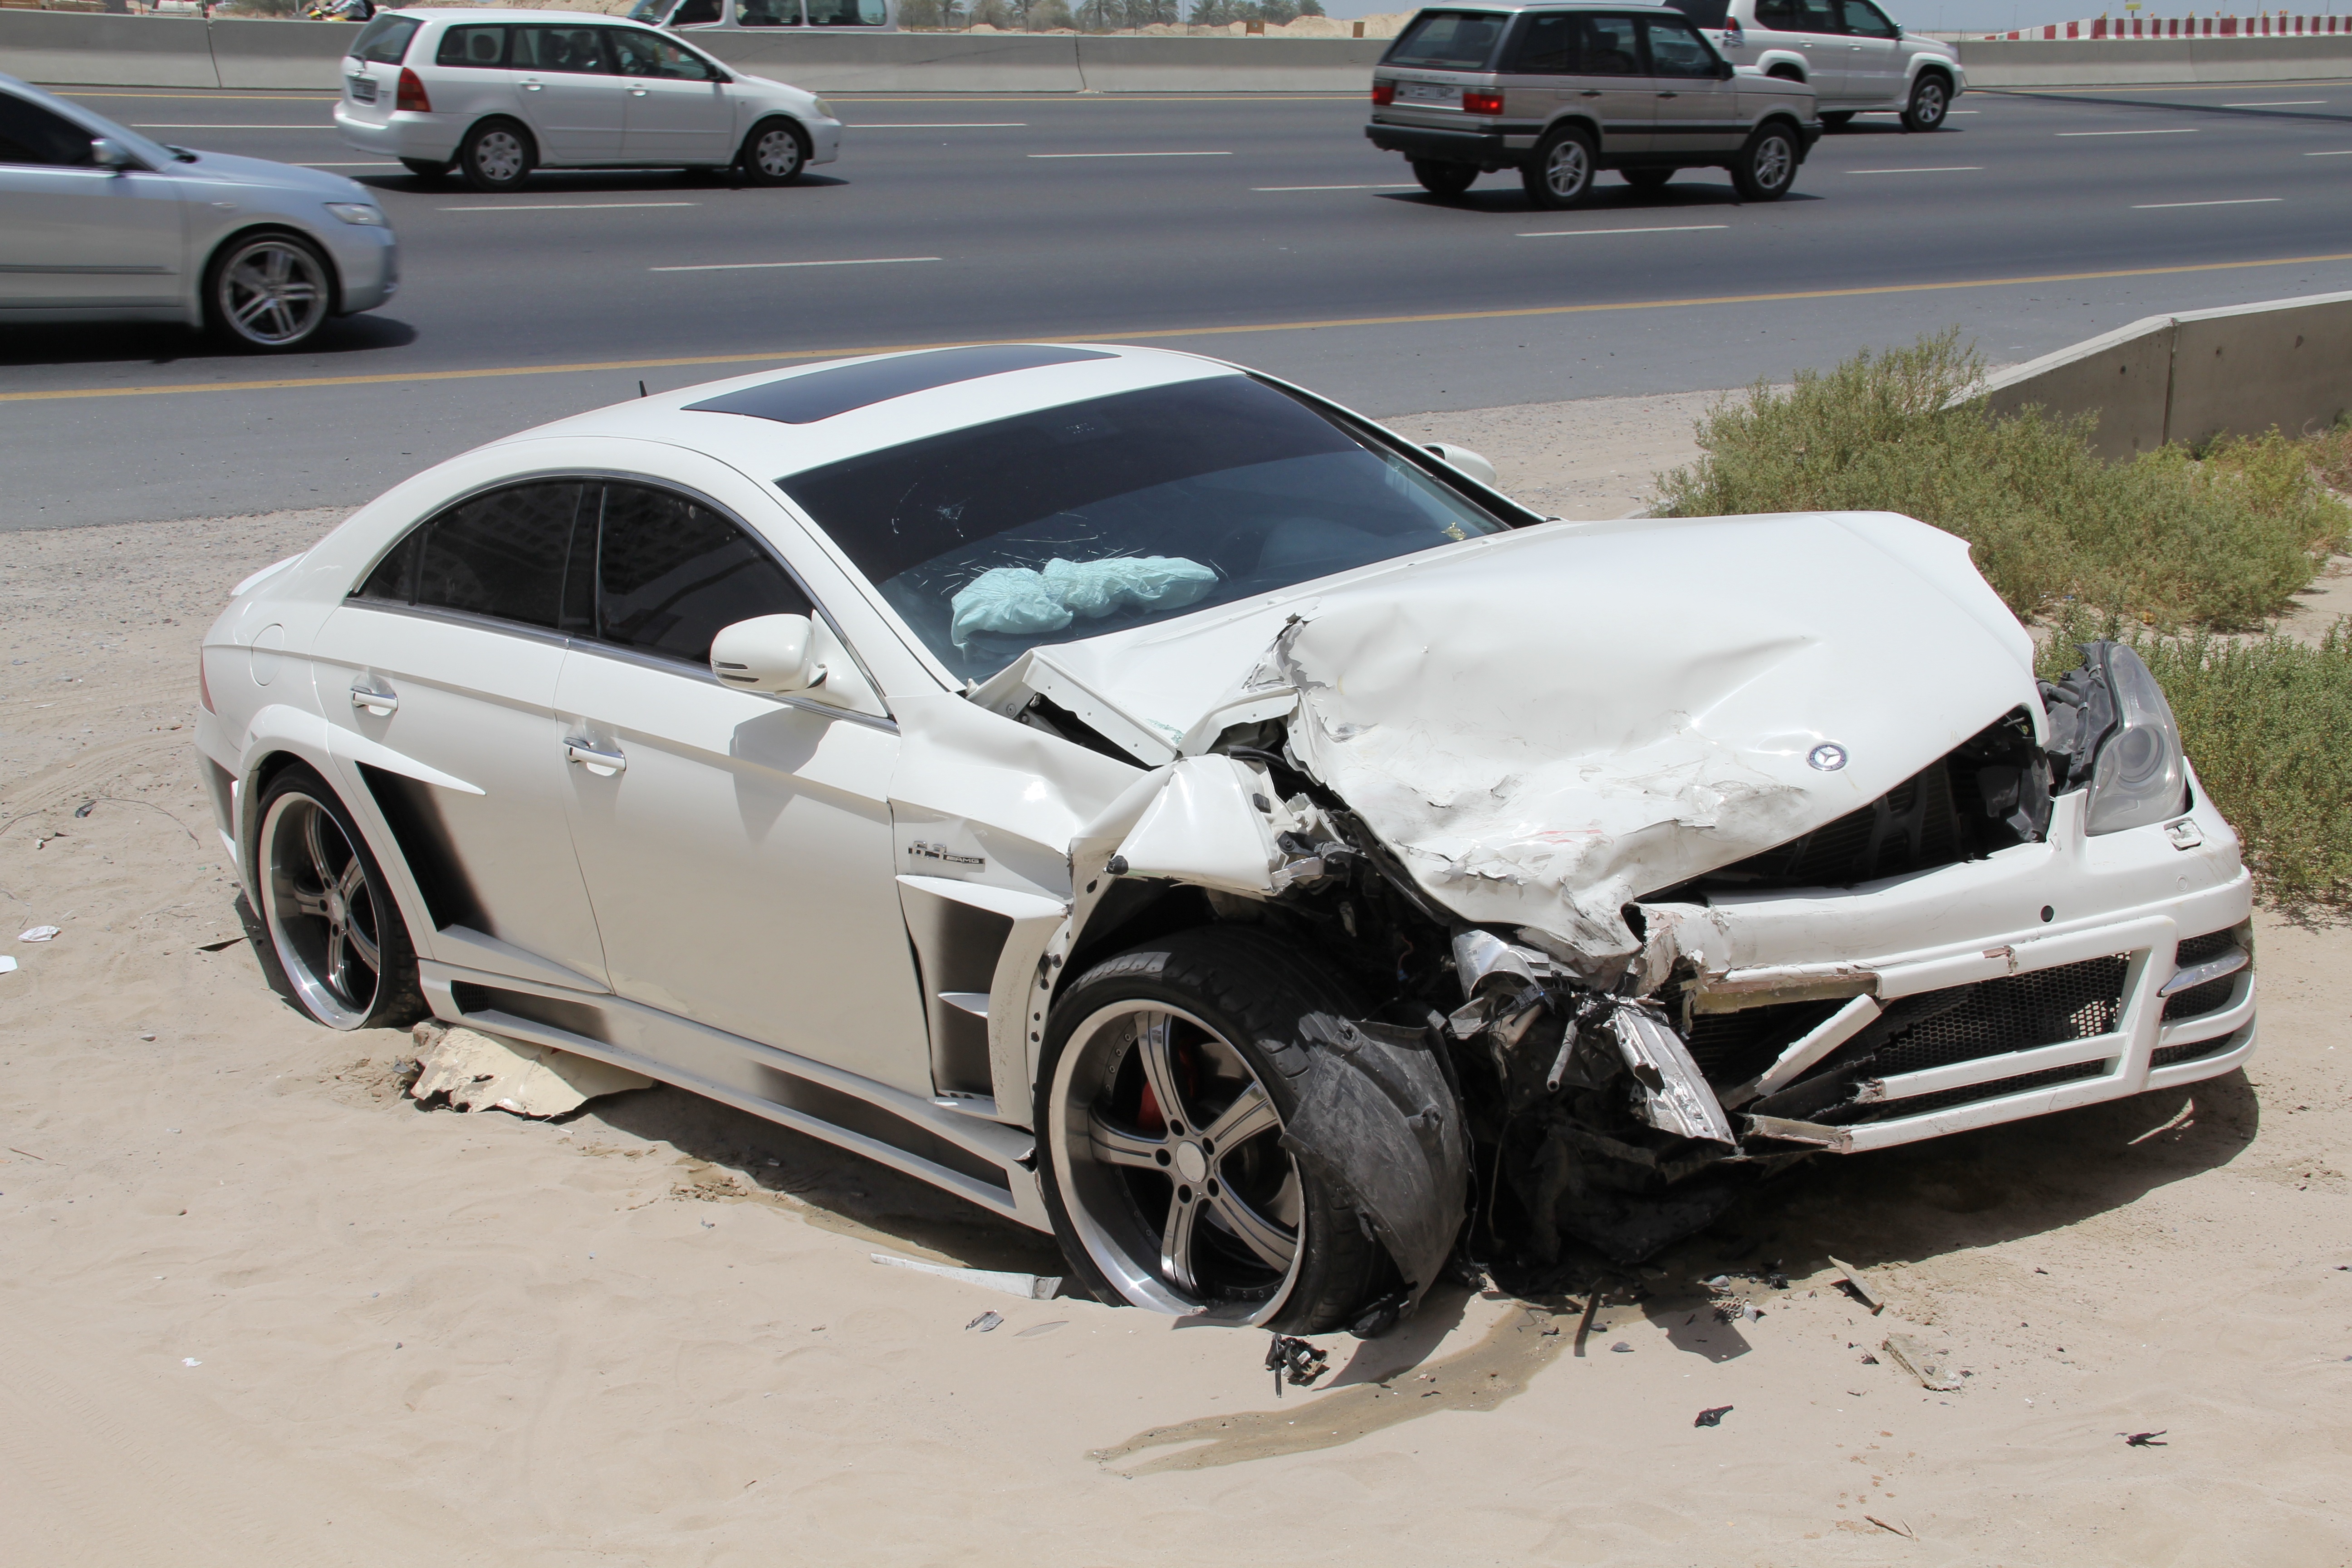
road, traffic, street, car, wheel, highway, transportation, vehicle, drive, auto, speed, sports car, bumper, rim, safety, sedan, gulf, accident, protection, risk, mercedes benz, dangerous, safe, arab, land vehicle, automobile make, automotive exterior, automotive design, luxury vehicle, executive car, sports sedan, mid size car, personal luxury car, bmw m6, mercedes benz cls class